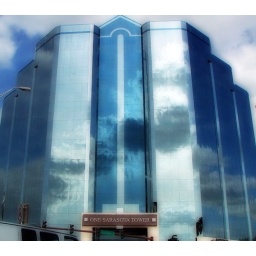
This building sits on the corner of highway 41 and Gulfstream Ave. in Sarasota, FL.